Carroll A. Campbell Jr.

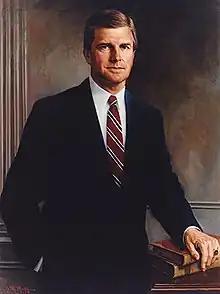
Portrait of Campbell

Carroll Ashmore Campbell Jr. (July 24, 1940December 7, 2005), was an American Republican politician who served as the 112th governor of South Carolina from 1987 to 1995. Prior to this, he served as a member of the South Carolina Senate representing the 2nd district from 1977 to 1978 and as a congressman representing South Carolina's 4th district from 1979 to 1987.